Elix Skipper

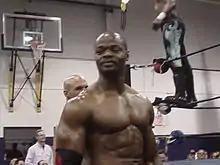
Skipper in 2005

After separating, Skipper and Daniels began feuding with one another, with Skipper unsuccessfully challenging Daniels for the TNA X Division Championship at Lockdown on April 24, 2005. Skipper went on to compete in the X Division until joining Simon Diamond's "Diamonds in the Rough" faction in August 2005, forming a tag team with David Young. The Diamonds in the Rough competed in the tag team division throughout 2005. In December 2005, the Diamonds in the Rough exchanged heated words with Major League Baseball catcher A. J. Pierzynski. Pierzynski gained his revenge on the Diamonds in the Rough by costing them a six-man tag team match at Turning Point on December 11, 2005.